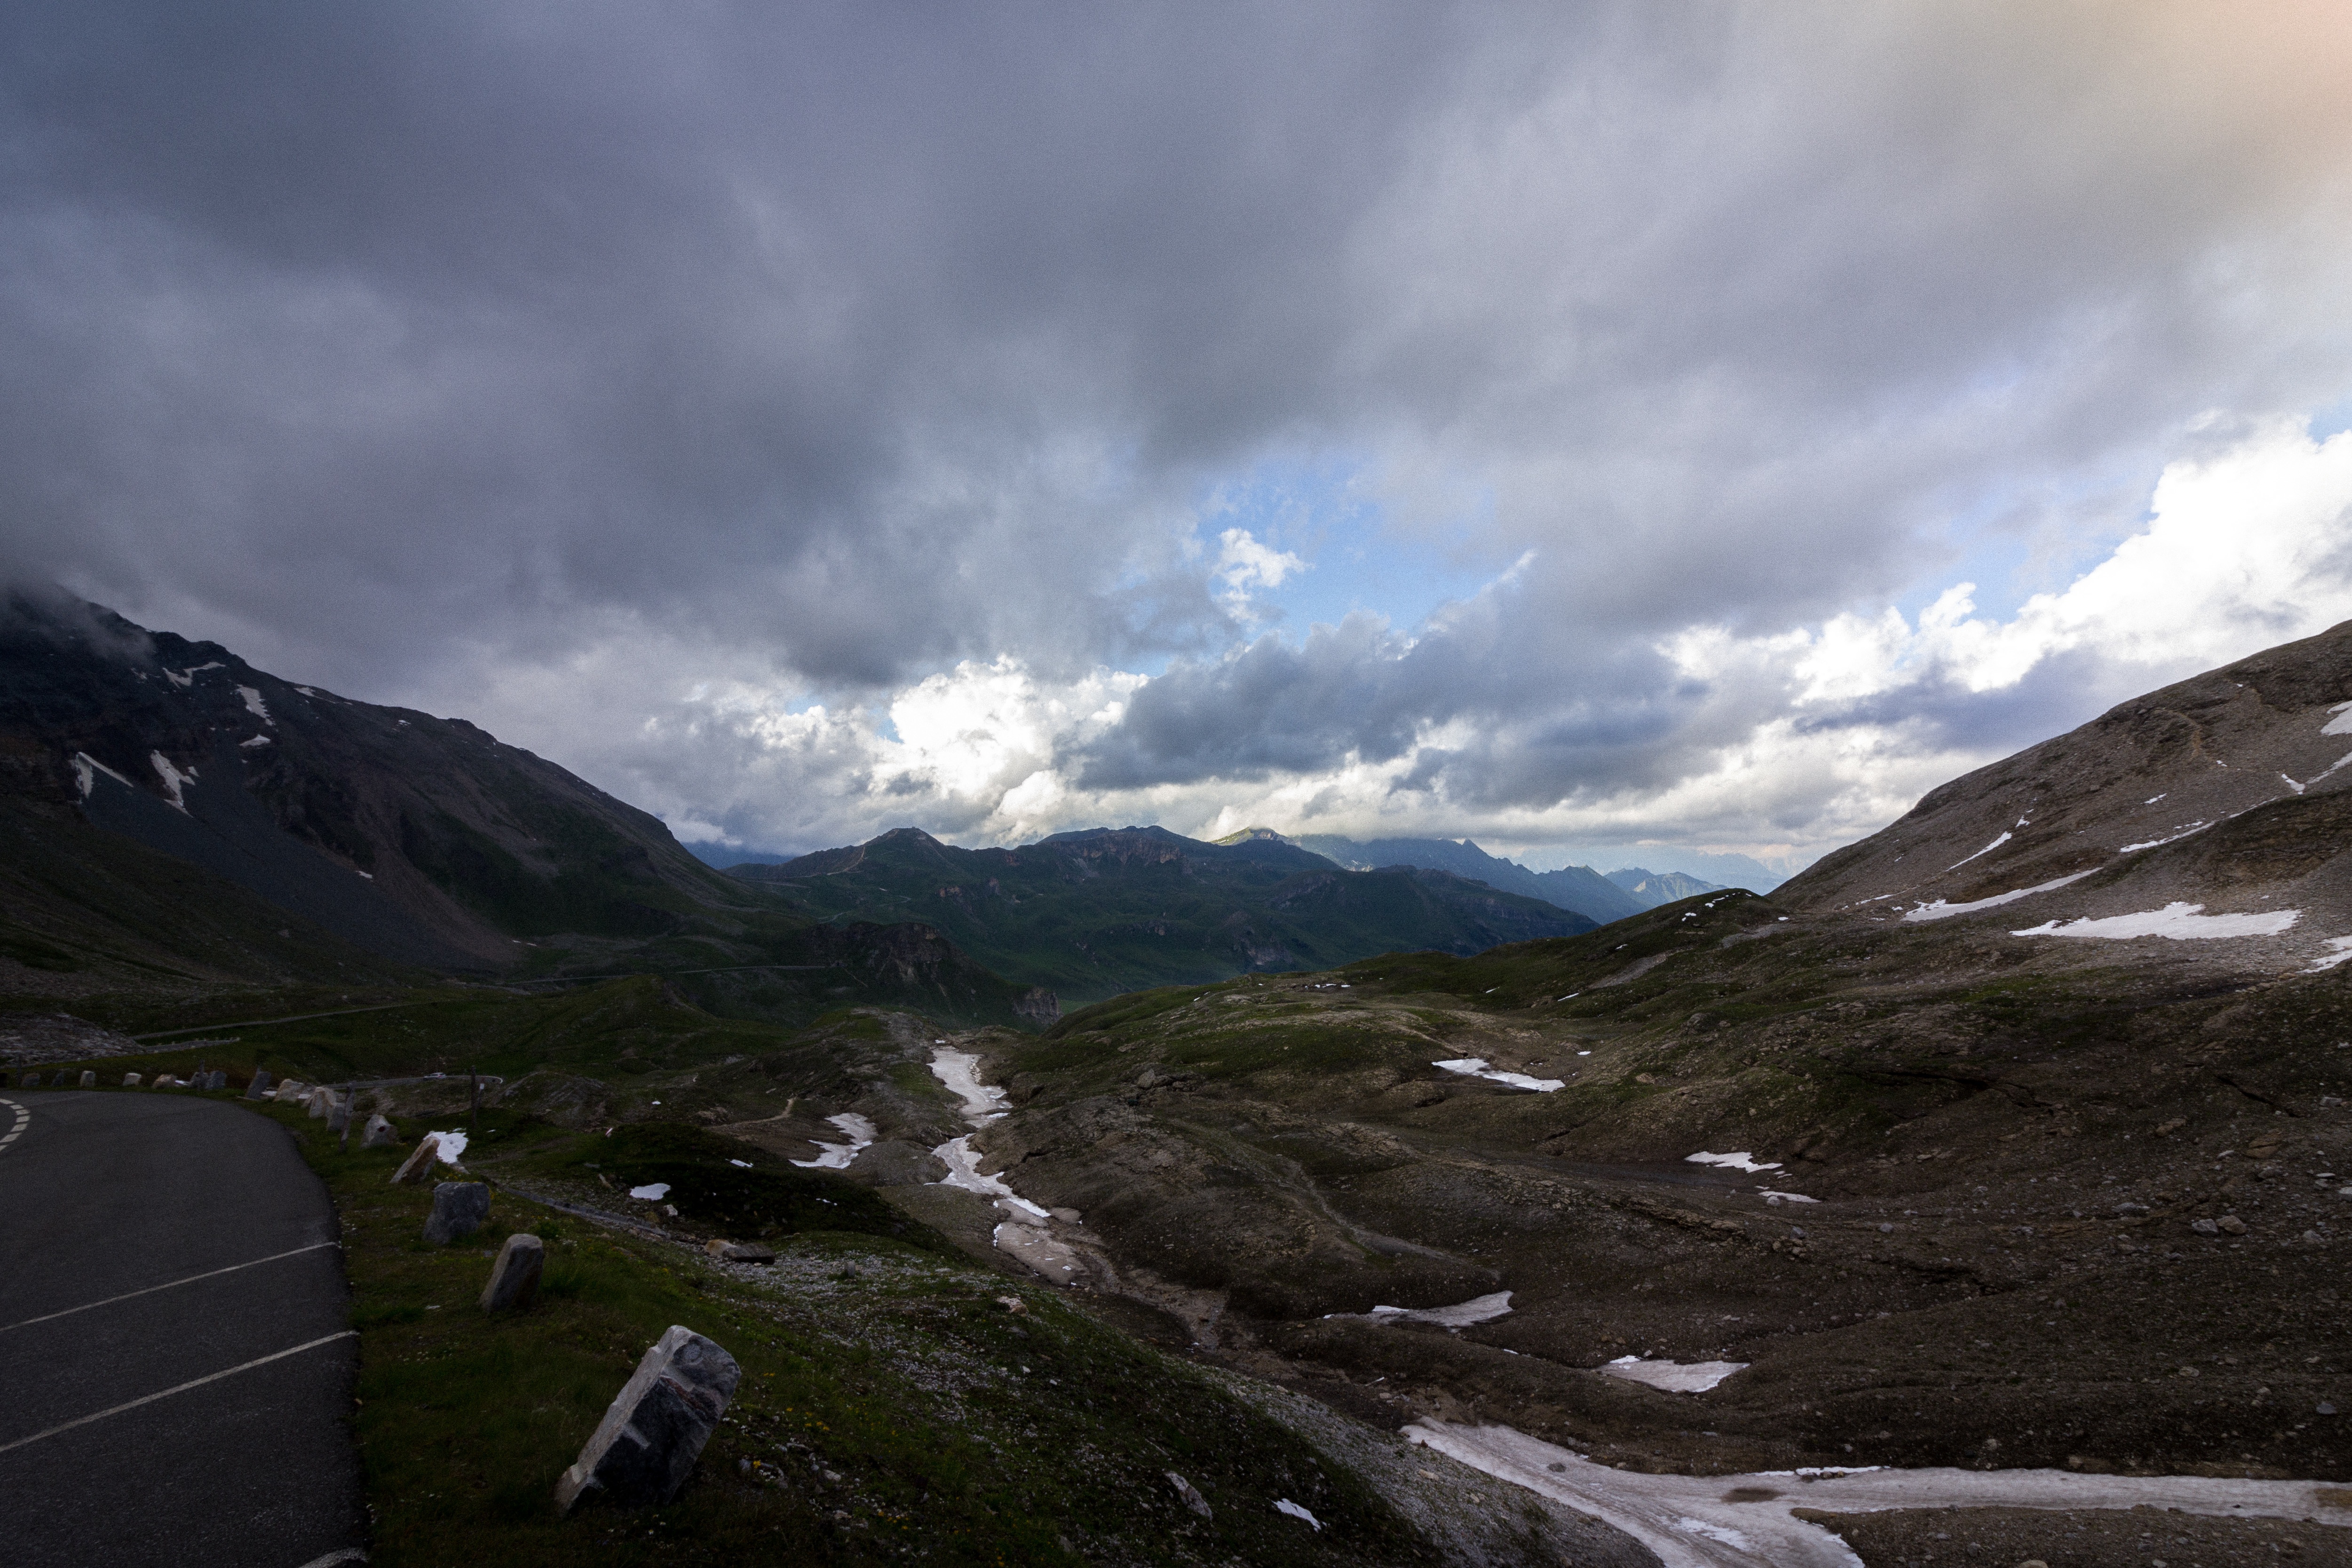
landscape, nature, wilderness, mountain, snow, cloud, sky, hill, lake, valley, mountain range, weather, fjord, highland, ridge, summit, alps, plateau, fell, loch, landform, mountain pass, geographical feature, atmospheric phenomenon, mountainous landforms, glacial landform